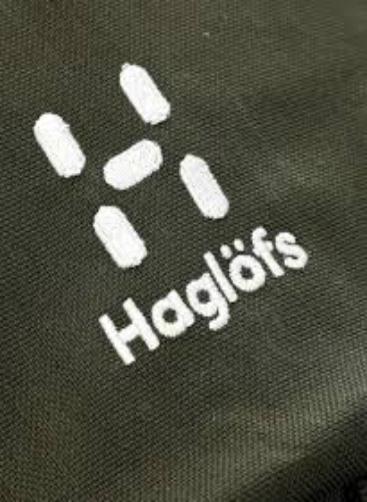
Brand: Haglofs
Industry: Clothes